Rafina

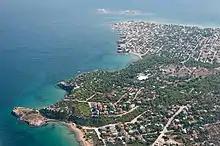
Aerial view

Rafina is the seat of two football clubs with presence in third national division (Gamma Ethniki), Triglia Rafina, club founded in 1932 by refugees, and Thyella Rafina, club founded in 1957.